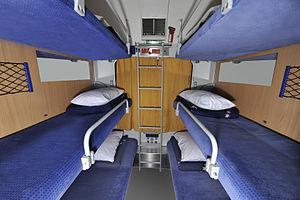
Dans le domaine des chemins de fer, une voiture voyageurs est une voiture de chemin de fer spécialement conçue pour le transport de passagers en position assise.
Le matériel roulant ferroviaire est composé de l'ensemble des véhicules, moteurs ou remorqués, conçus pour se déplacer sur une voie ferrée.
CityNightLine était jusqu'en 2016 une filiale de droit suisse de la Deutsche Bahn qui était l'opérateur des trains de nuit en Allemagne et vers plusieurs pays voisins. La première circulation a eu lieu le 28 mai 1995. À l'origine filiale commune de la DB, des CFF et des ÖBB, CityNightLine est devenue une filiale de la DB depuis le retrait des deux autres partenaires.